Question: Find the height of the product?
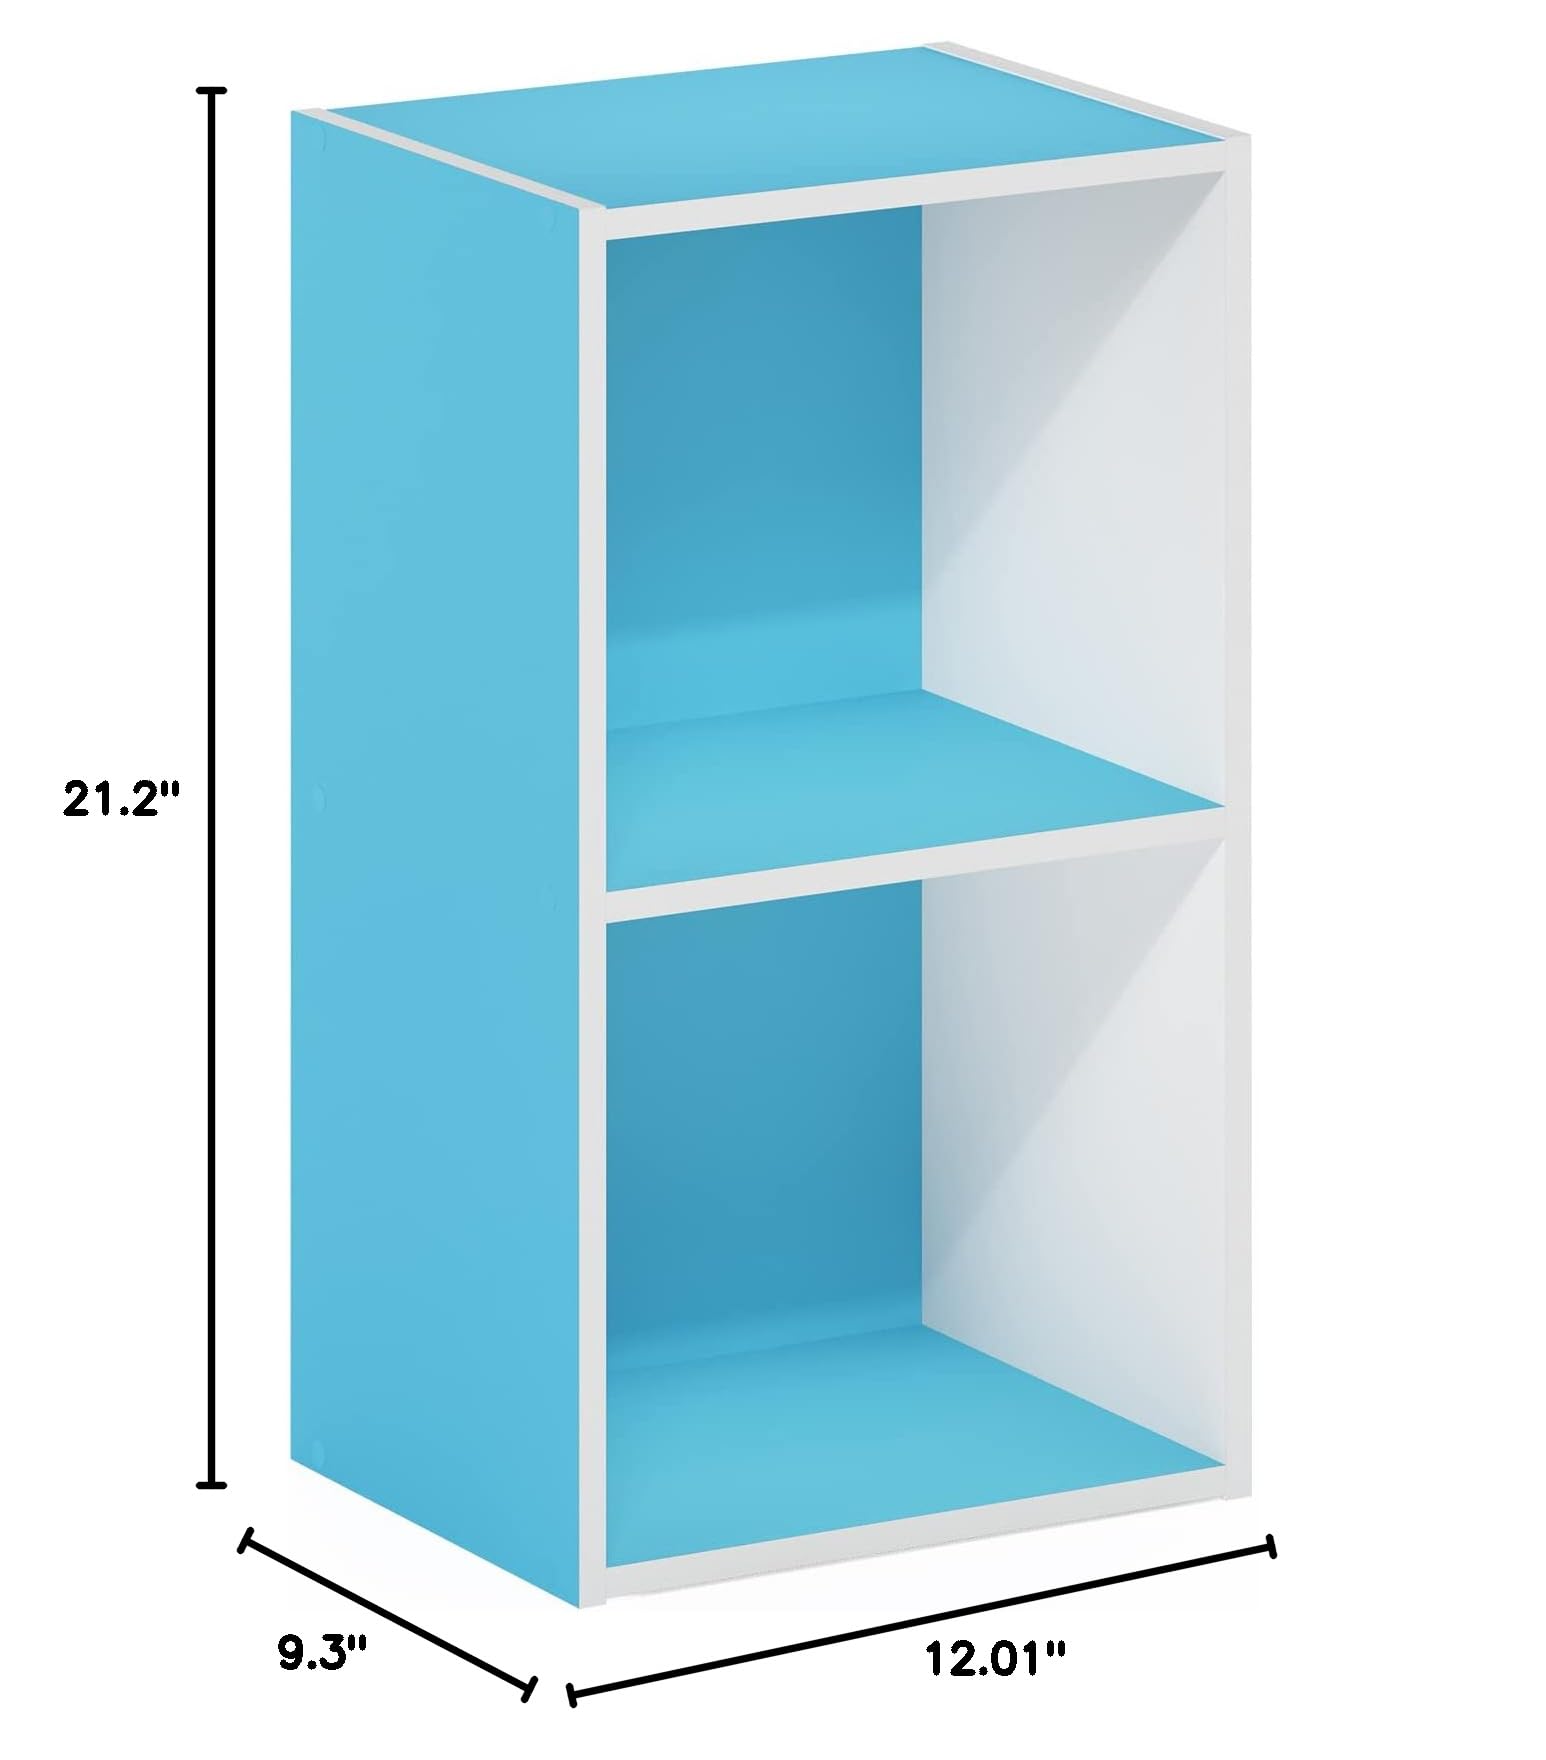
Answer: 21.2 inch